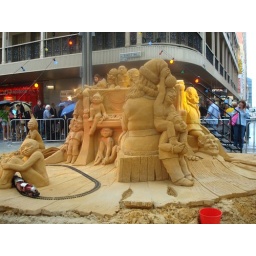
A sand castle built in down town adeliade